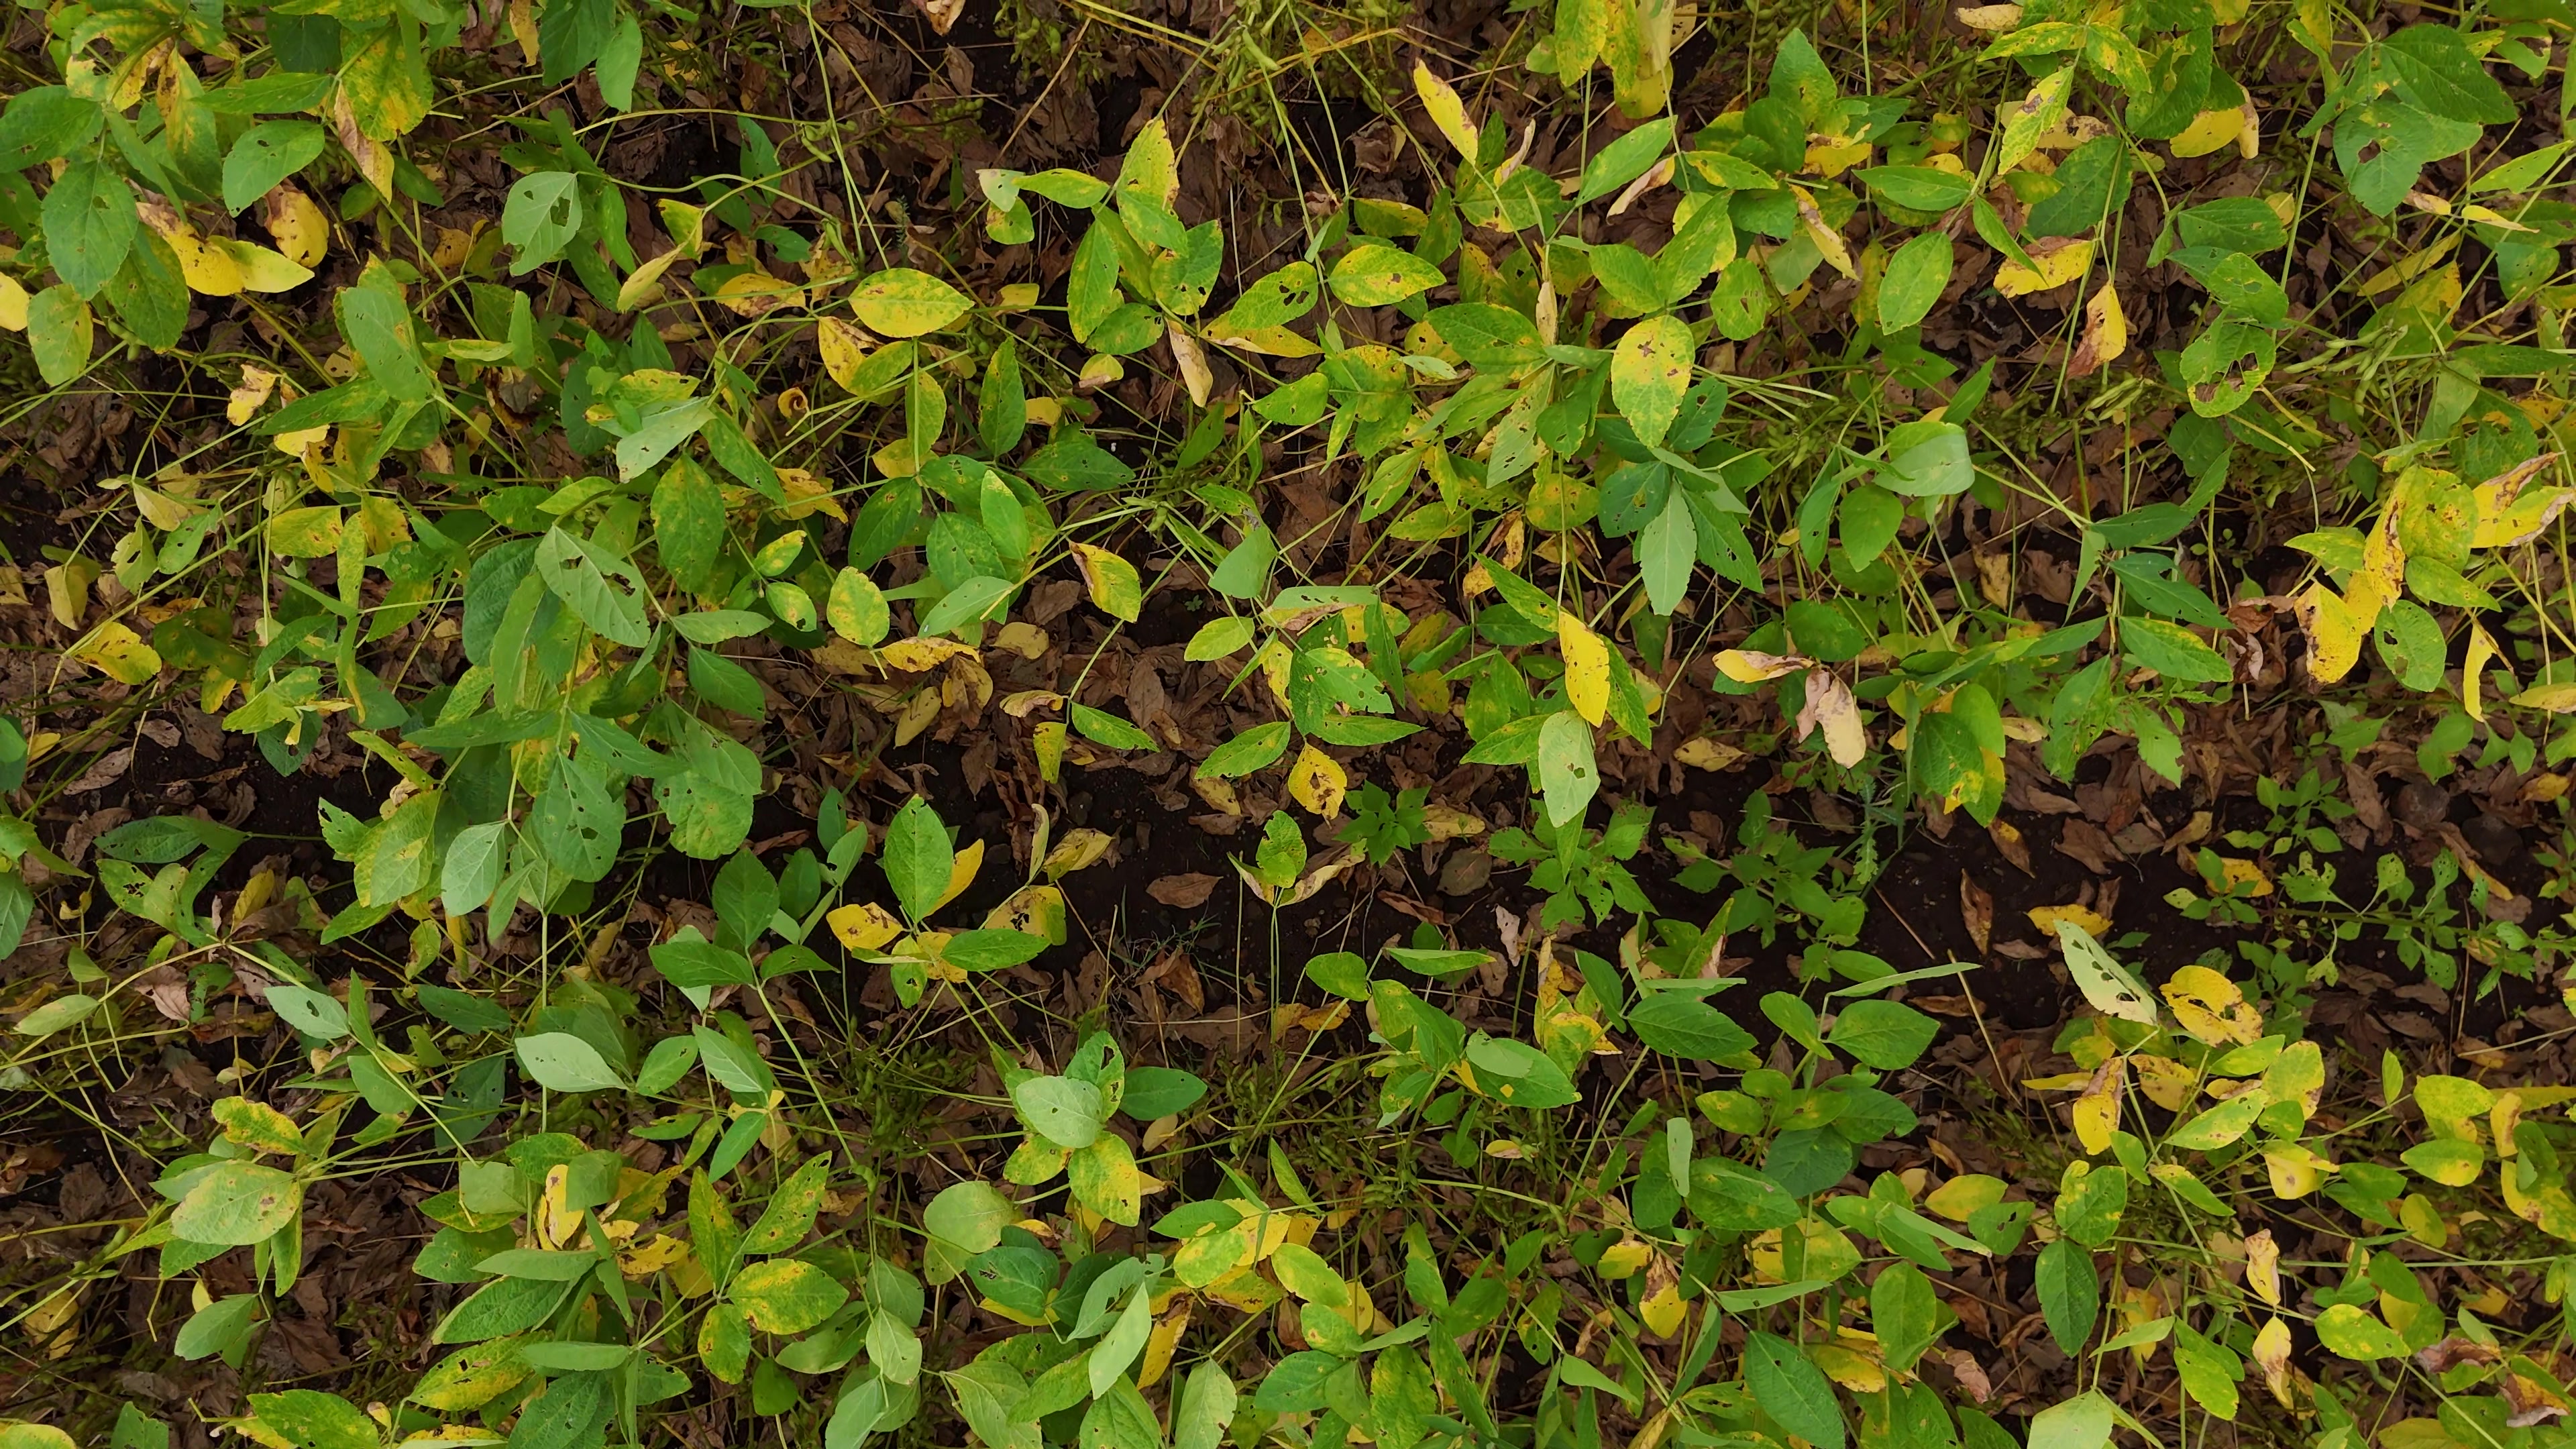
Label: Rust